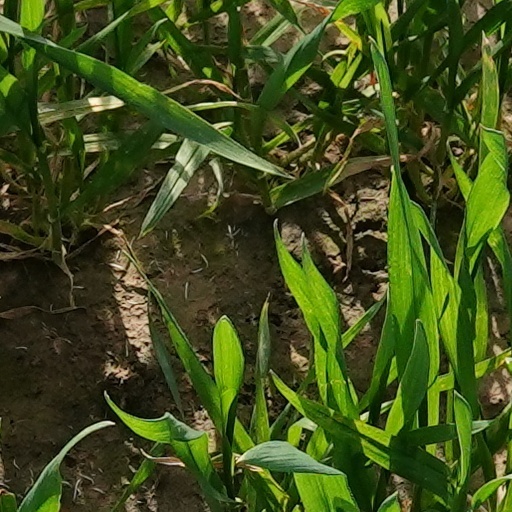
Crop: wheat